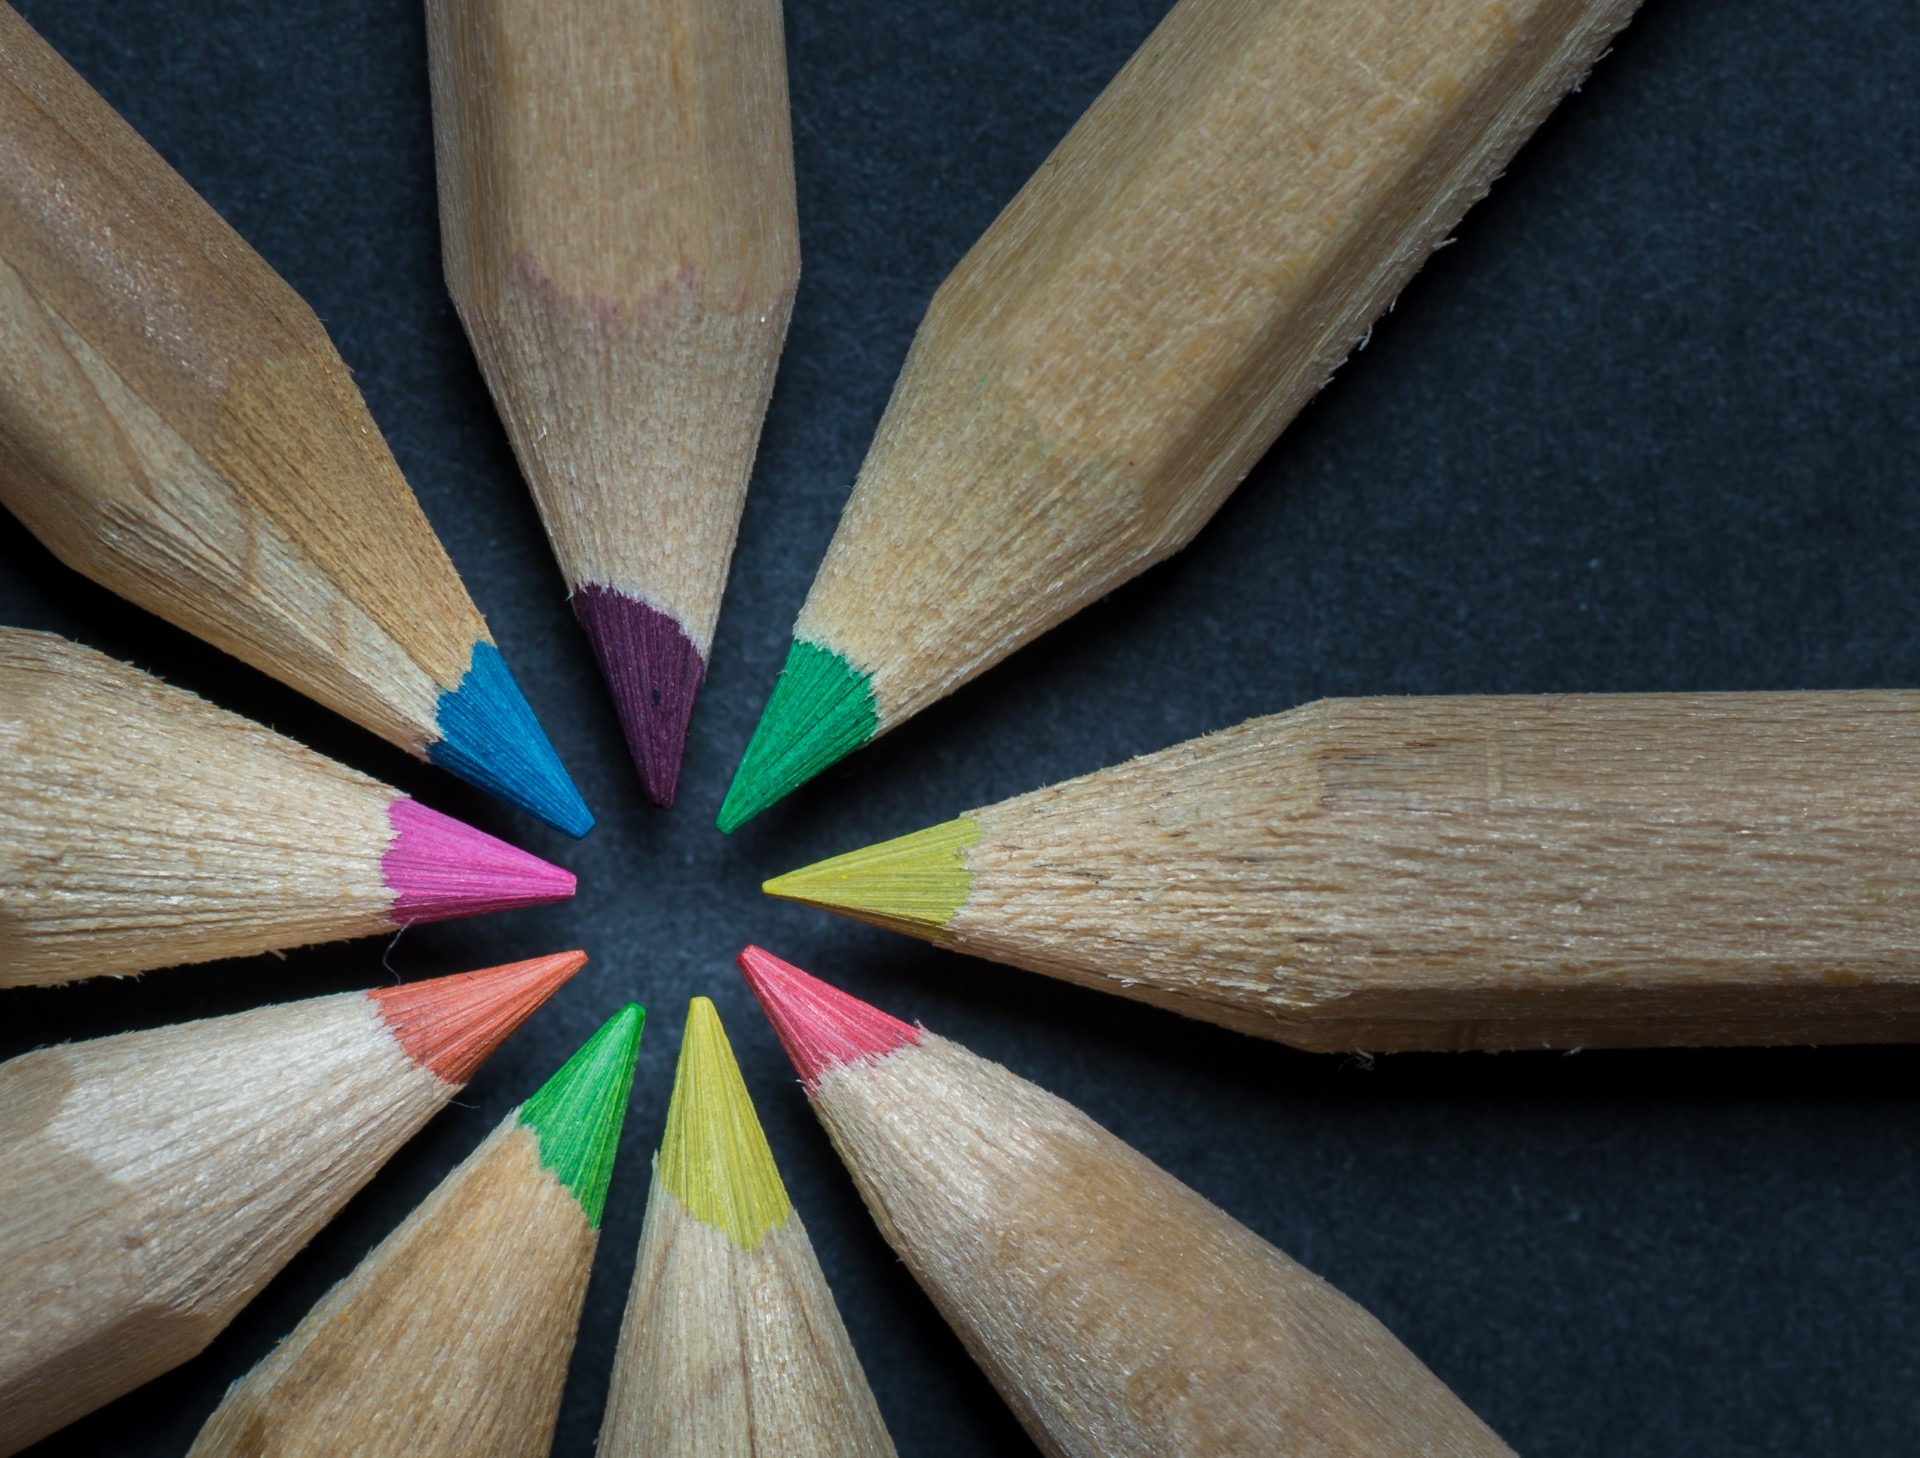
writing, forest, wood, leaf, flower, petal, green, color, macro, instrument, circle, education, nib, font, art, lines, colors, background, school, crayons, shape, macro photography